Polish–Ottoman alliance

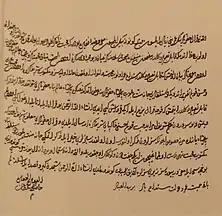
Letter of Hürrem Sultan (Roxelana) to Sigismund II Augustus, complementing him for his accession to the throne in 1549.

In 1503, Alexander I signed a five-year treaty with the Ottoman Sultan Bayezid II. Alexander's successor king Sigismund the Old (1506–1548) also signed a treaty with Selim I in 1519 after he had lost Smolensk to the Russians.